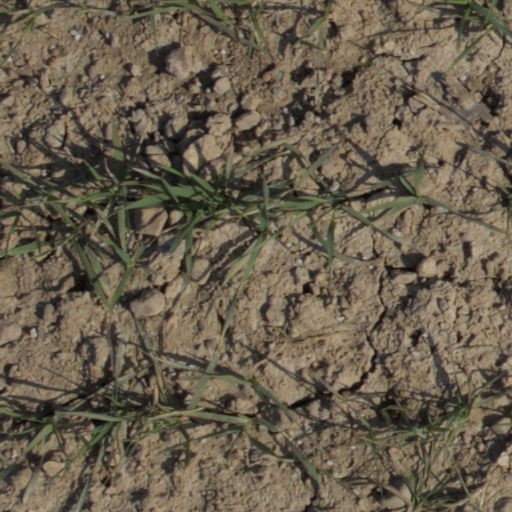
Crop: wheat